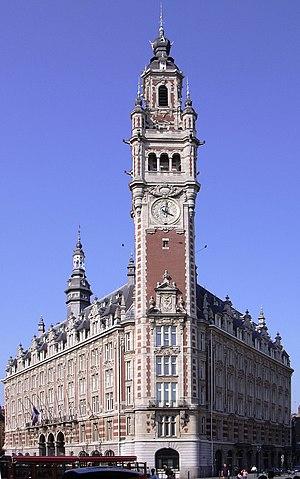
Beffroi de la chambre de commerce de Lille, région Nord-Pas-de-Calais. Photo prise le 21 Sept. 2003.